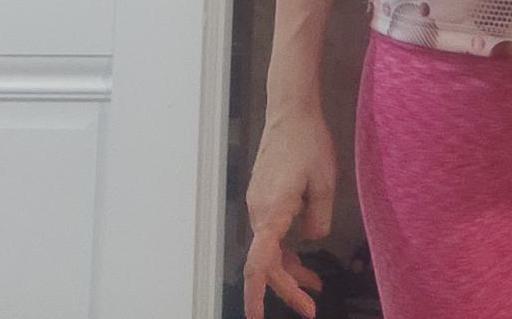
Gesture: no_gesture